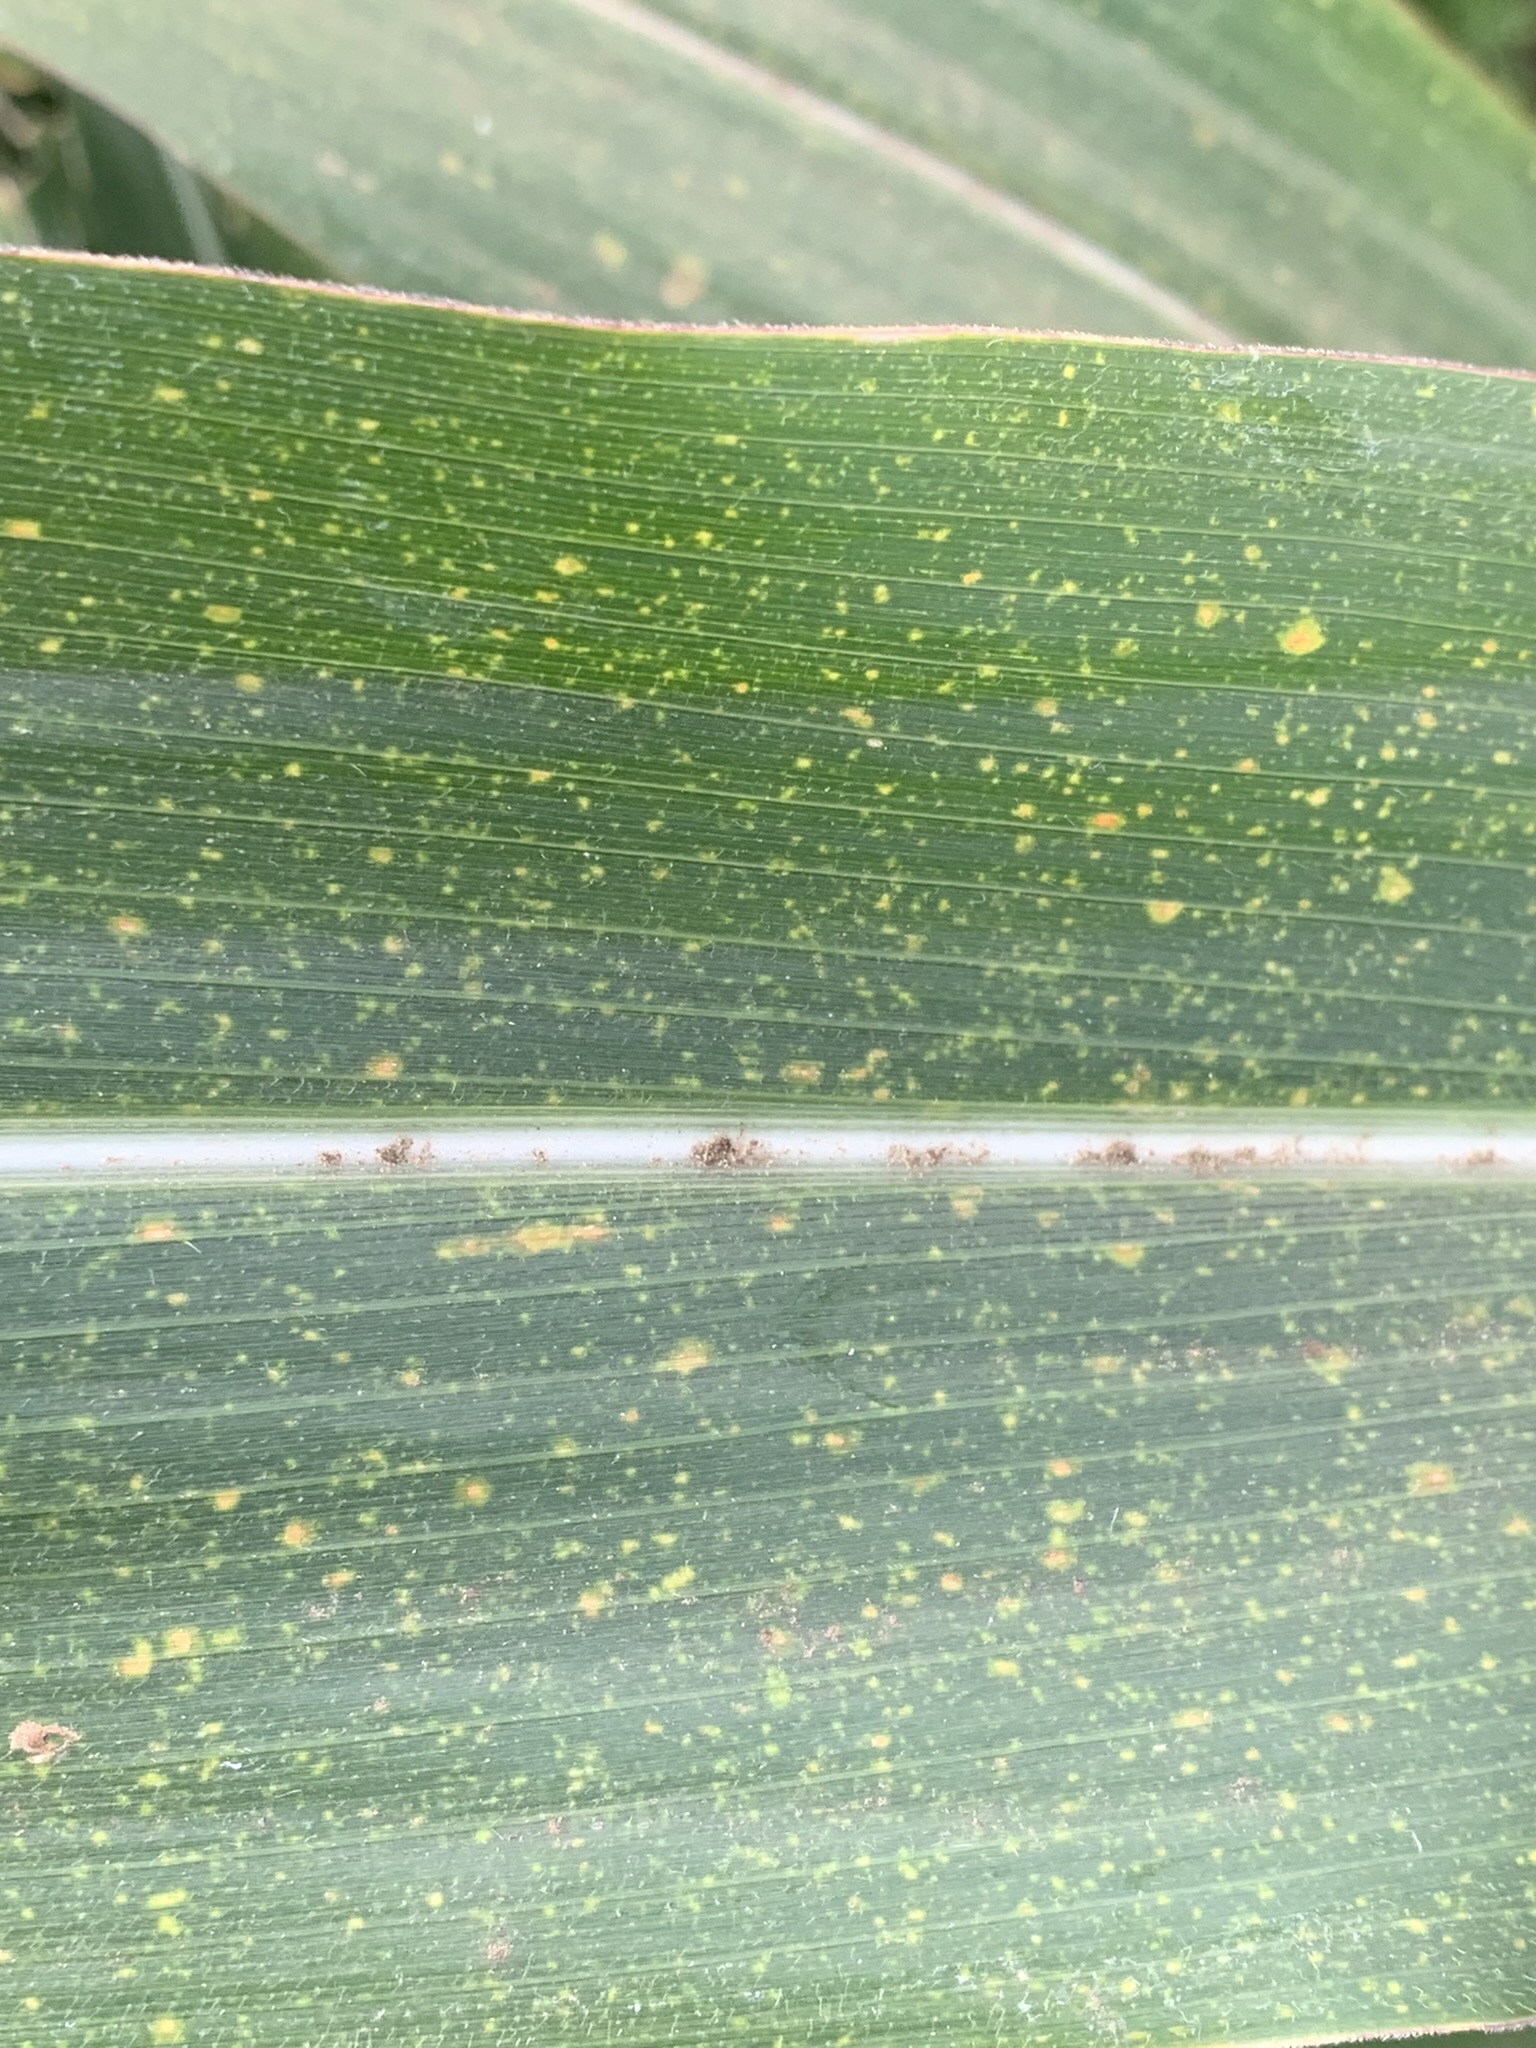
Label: MLN